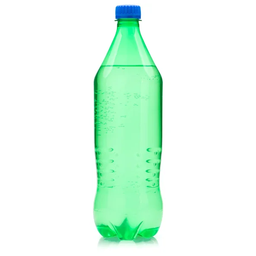
Label: bottles